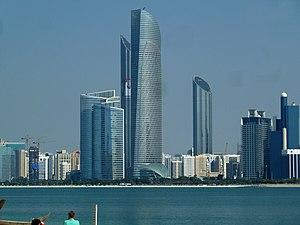
Abou Dabi a connu un développement économique relativement récent. En 2008, la ville ne comptait que 4 gratte-ciel dépassant les 100 mètres, contre 36 en 2014. Cependant, ce développement fut aussi intense que bref : de même qu'à Dubaï dans une moindre mesure, bon nombre de projets sont laissés à l'abandon, dans l'attente d'une éventuelle reprise des travaux.
L'Abu Dhabi Investment Authority Tower est un gratte-ciel de 185 mètres de hauteur construit à Abou Dabi de 2001 à 2006. Son architecte est l'agence américaine Kohn Pedersen Fox. L'immeuble est composé de deux tours réunis par un atrium central. La surface de plancher de l'immeuble est de 85 000 m² desservis par 13 ascenseurs.